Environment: real
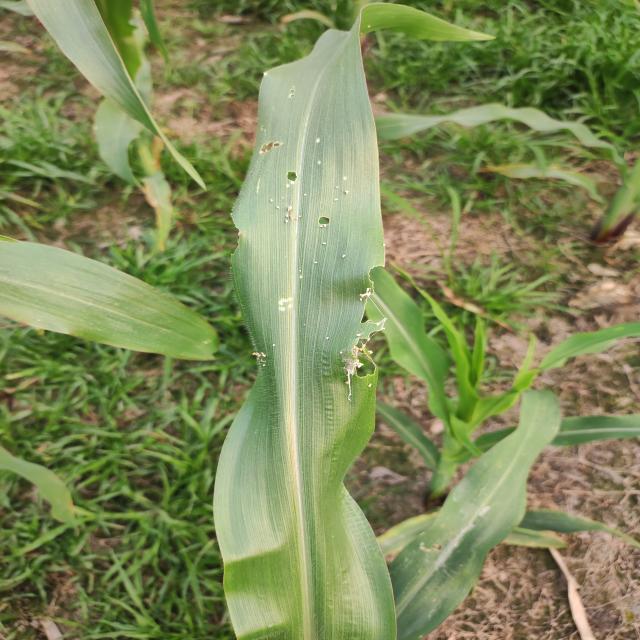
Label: fall_armyworm